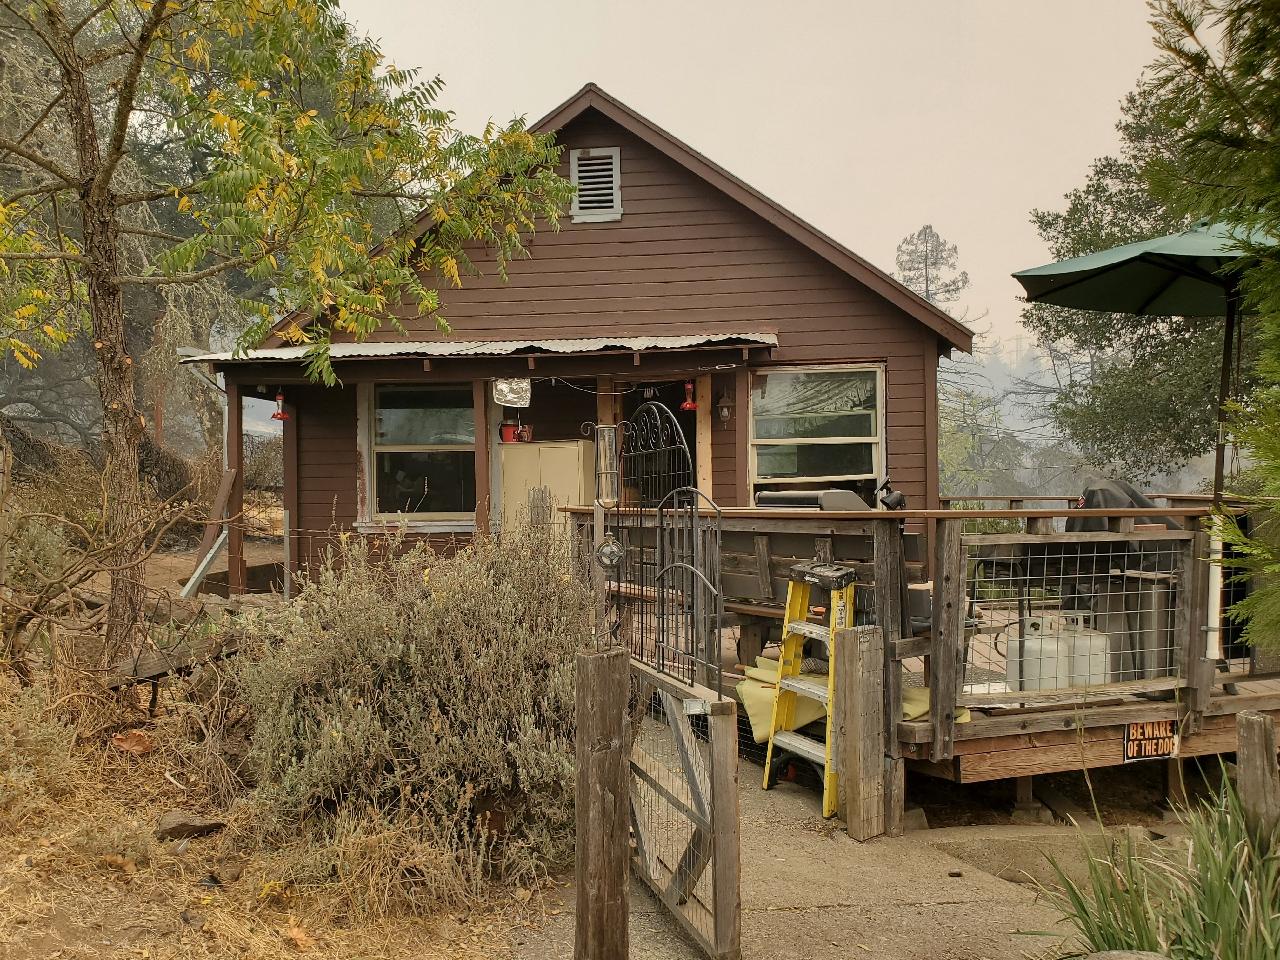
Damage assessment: no_damage